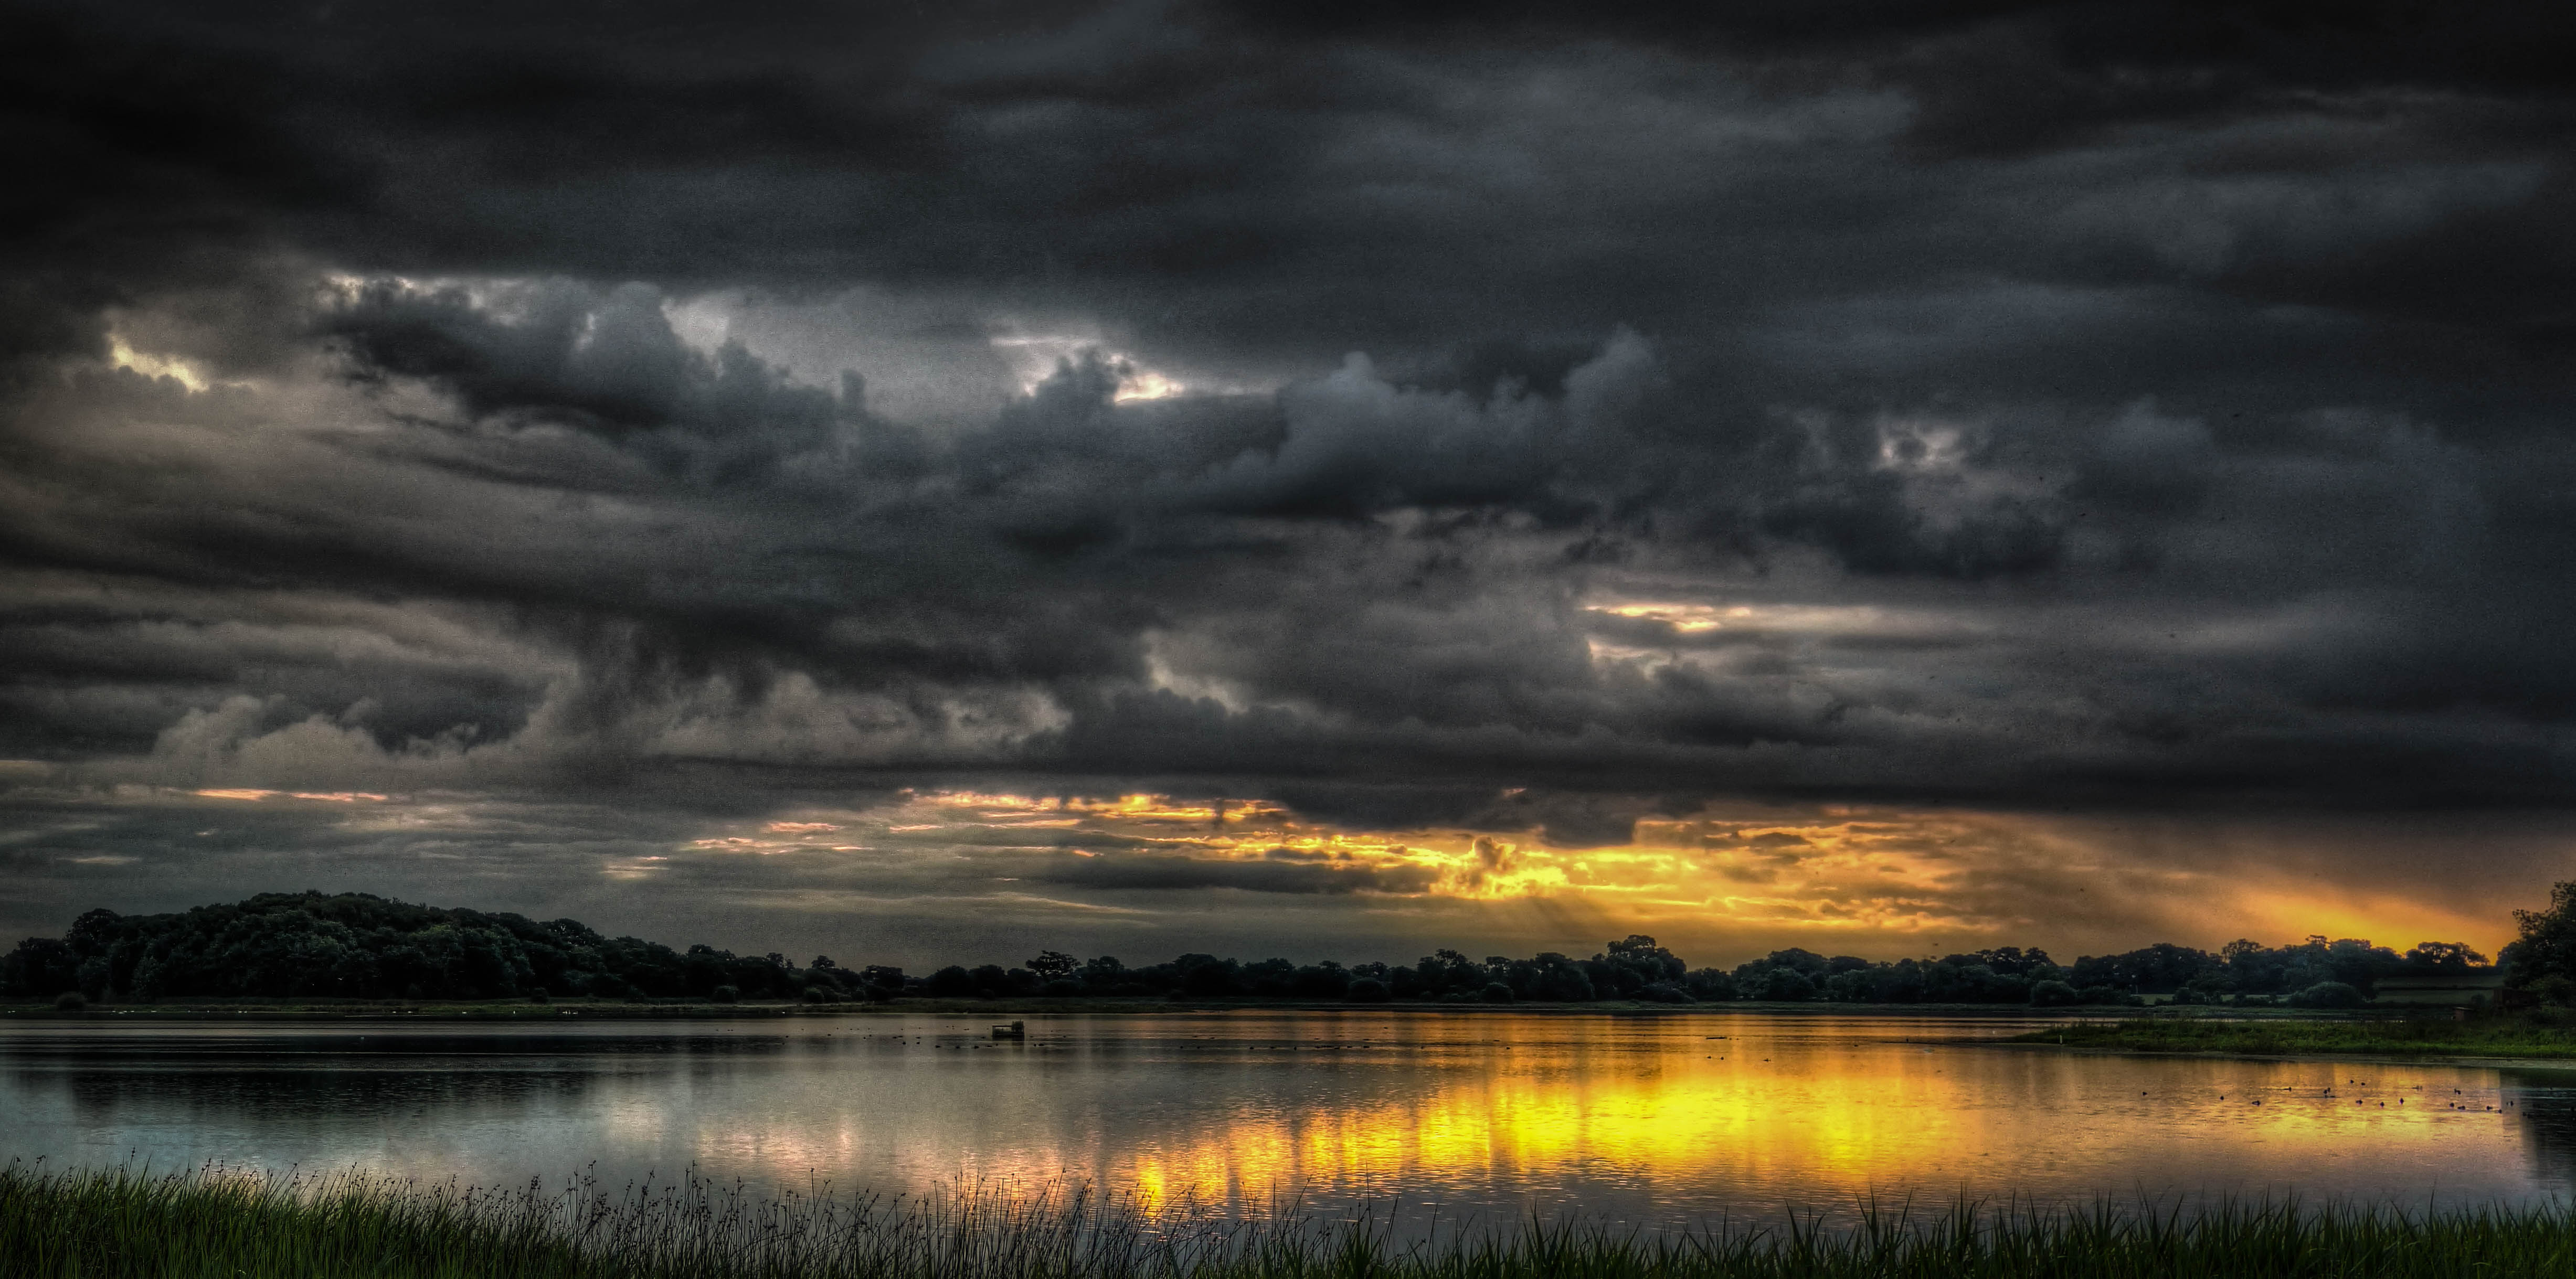
landscape, nature, horizon, cloud, sky, sunrise, sunset, sunlight, morning, dawn, atmosphere, panorama, dusk, evening, twilight, reflection, weather, darkness, hdr, clouds, stormy, loch, stormyweather, afterglow, meteorological phenomenon, atmospheric phenomenon